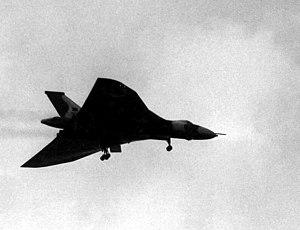
Pendant la guerre des Malouines, les opérations Black Buck 1 à Black Buck 7 furent une série de missions de bombardements à très longue distance réalisées par des bombardiers Vulcan de la Royal Air Force contre des installations sur les îles Malouines.
La guerre des Malouines ou guerre de l'Atlantique Sud est un conflit opposant l'Argentine au Royaume-Uni dans les îles Malouines et dans la Géorgie du Sud-et-les îles Sandwich du Sud. Il commence le 2 avril 1982 avec le débarquement de l'armée argentine. Il se termine le 14 juin 1982 par un cessez-le-feu. Il se conclut sur une victoire britannique qui permet au Royaume-Uni d'affirmer sa souveraineté sur ces territoires.